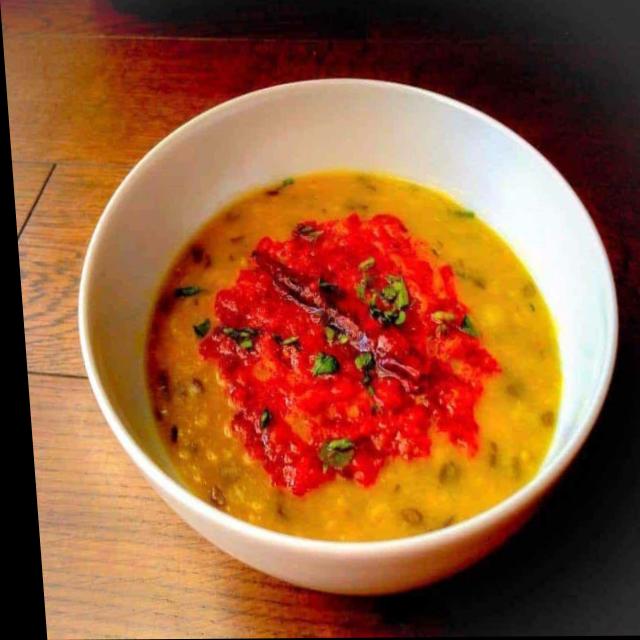
Dish: dal_makhani